Guánica, Puerto Rico

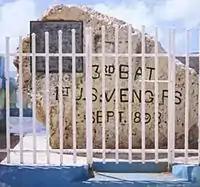
Rock in Guánica which indicates where Major General Nelson A. Miles and his men landed

Guánica is a modern town that maintains roots and connections to a traditional past. Known as "el pueblo de la amistad" ('the town of friendship'), it is also occasionally referred to as "el pueblo de las doce calles" ('the town of the twelve streets'). The central part of town consists of five streets running north–south crossing seven other streets that run east–west, resulting in a compact grid of 24 square blocks, one of which is the main town square. Facing the square are the Catholic church, city hall, a school, and many shops; the plaza itself contains greenery, walks, and a music stand. In recent years this central area of the twelve streets has been extensively supplemented by suburbs in the south and west. Hills surround the town and harbor, including the hill to the east of town, itself topped by the tiny Fort Caprón. Two large factories, one producing fertilizer, partially distract the eye from the pleasant landscape, but both have been important to the economy of the town, at one time dominated by the sugar plantations of Central Guánica. The resort chain known as Club Med once attempted to set up a luxury resort on beaches east of the town but withdrew due to local opposition which was apprehensive about both environmental and community degradation. East of the town some of land, including of beach, have been intermittently for sale. It is a fishing village; commercial fishermen still ply their traditional trade beyond the harbor entrance. Copamarina Beach Resort & Spa offers beach access and a short boat ride to Gilligan Island, the westernmost key of the Cayos de Caña Gorda, which is a great spot to go snorkeling. The water is crystal clear and shallow, in which old pieces of coral and fish can be seen. People can walk or swim from one island to another.